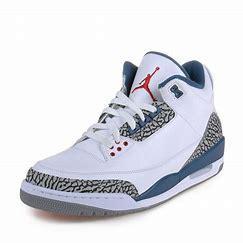
Brand: Nike
Model: Air 3